West of Chicago

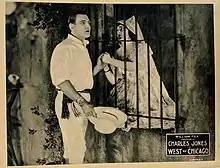

West of Chicago is a lost 1922 American silent Western film directed by Scott R. Dunlap and starring Buck Jones, Renée Adorée and Philo McCullough.